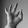
ASL letter: F